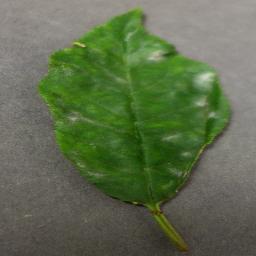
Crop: cherry
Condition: (including_sour)_powdery_mildew